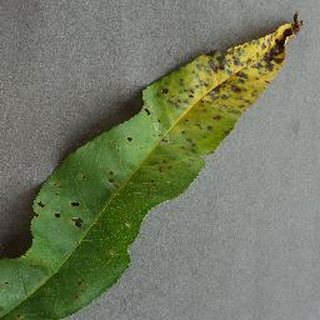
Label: peach_bacterial_spot